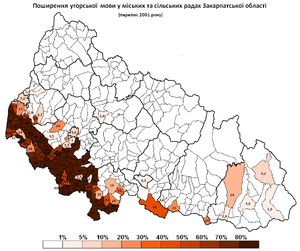
La minorité magyare d'Ukraine désigne la minorité ethnique magyare vivant en Ukraine. Celle-ci est essentiellement composée des villages d'une zone large d'une vingtaine de km le long de la frontière hongroise en Ukraine subcarpatique, et dont la localité la plus importante est Berehove.